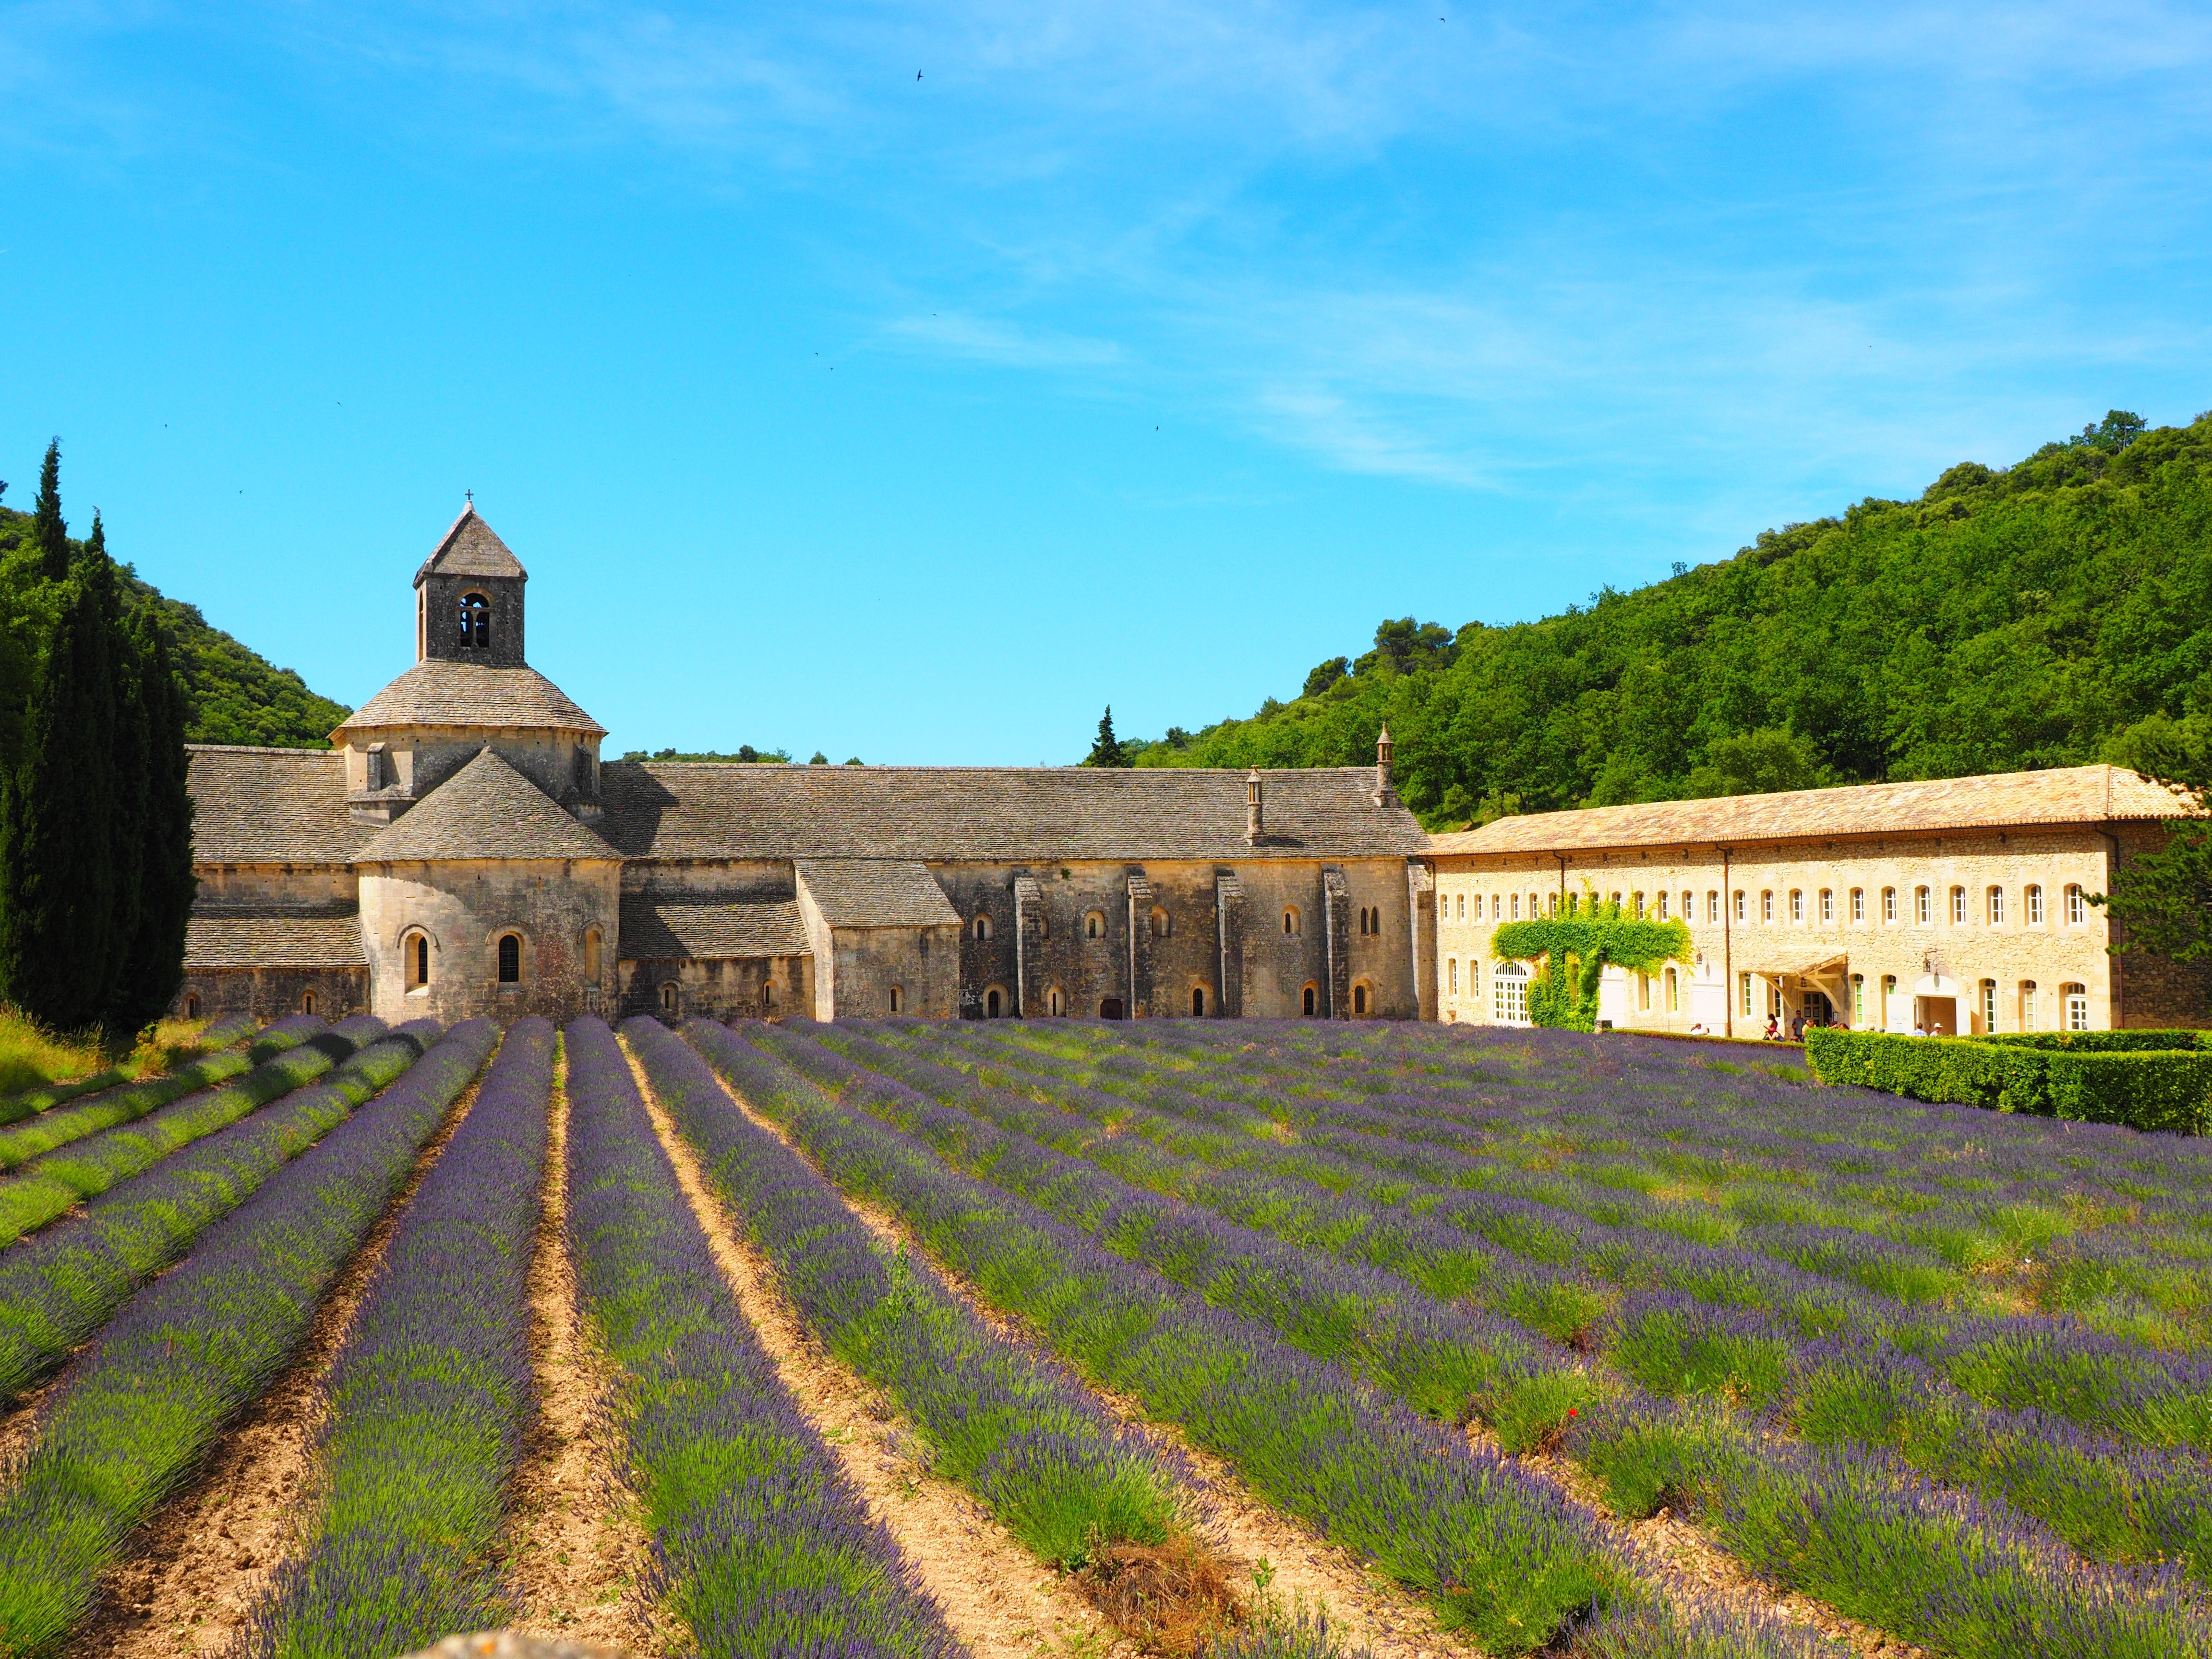
grass, building, grass family, estate, monastery, field, architecture, chateau, plant, abbey, rural area, garden, flower, landscape, historic site, tourism, history, house, landscaping, villa, ancient history, lavender, farm, fortification, mansion, lawn, grassland